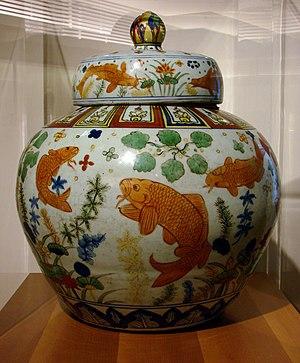
Jarre à couvercle (d'une paire) à décor de poissons. Dynastie Ming, période jiajing (1522-1566). Musée Guimet, Paris.Čeština: Porcelánová váza s rybím dekorem, éra Ťia-ťing (1522–1566), dynastie Ming. Uložena v Musée Guimet, Paříž.
L’aquariophilie est le loisir qui consiste à s'occuper d'animaux et de plantes aquatiques dans un aquarium, une mare ou un bassin d'ornement en mettant en valeur l'aspect esthétique d'un milieu aquatique.
La céramique chinoise, principalement connue pour la porcelaine que les Chinois ont inventée, est riche d'une longue tradition d'innovations techniques et stylistiques.